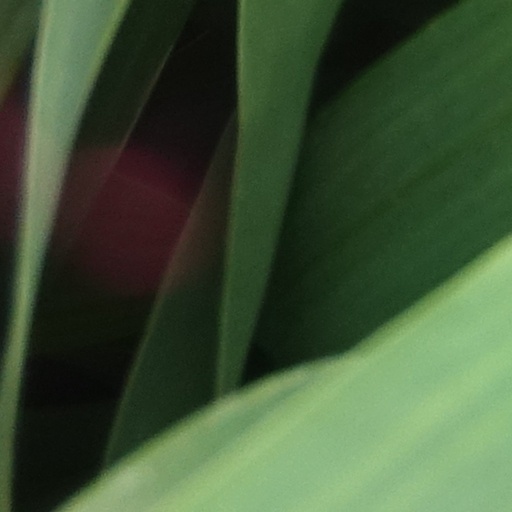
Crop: wheat